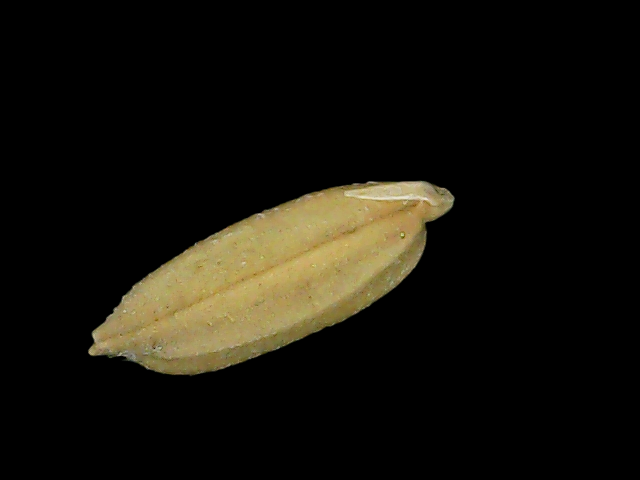
Rice variety: Bd52